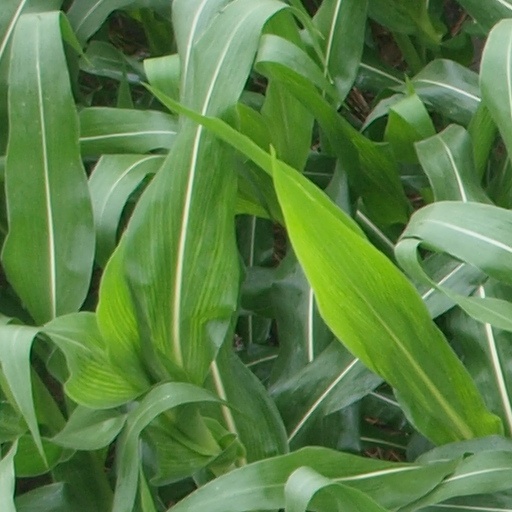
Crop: maize; corn